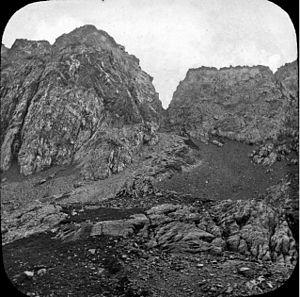
Port de Vénasque, photographie d'Eugène Trutat Fonds Trutat - Photographie ancienne Cote
Le port de Vénasque, en espagnol puerto de Benasque ou portillón de Benasque, est un col des Pyrénées, sur la frontière franco-espagnole, entre la vallée de la Pique au nord, et la vallée de l'Esera, au sud. Son altitude est de 2 444 m, entre le pic de la Mine à l'est, et le pic de Sauvegarde à l'ouest.